Tikur Sew (song)

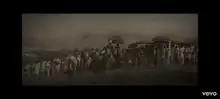
Black-and-white video of "Tikur Sew" showing Ethiopian warriors at the battle

On 12 June 2012, a music video for "Tikur Sew" was released. The black-and-white music video depicts the event at the Battle of Adwa featuring Emperor Menelik II and General Balcha Safo, "Fitawrari" Habte Giyorgis Dinagde. However, the song was criticized for factual inaccuracies surrounding "Ras" Makonnen Wolde Mikael. Directed by Tamrat Mekonnen, the music video involved 400 actors. According to producers, the video is one of the most expensive music video in Ethiopian costing earning nearly 500,000 birr.